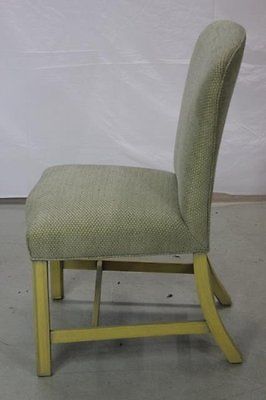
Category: chair